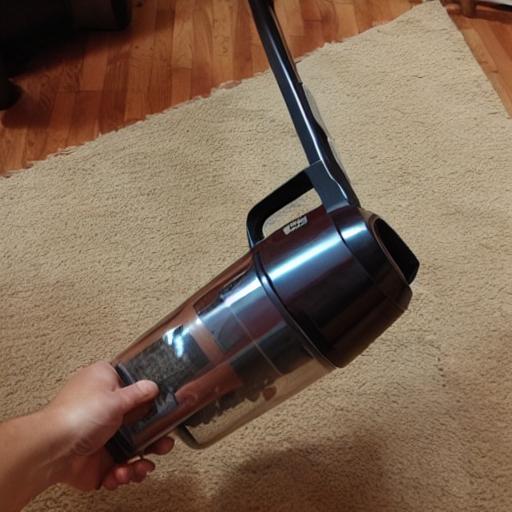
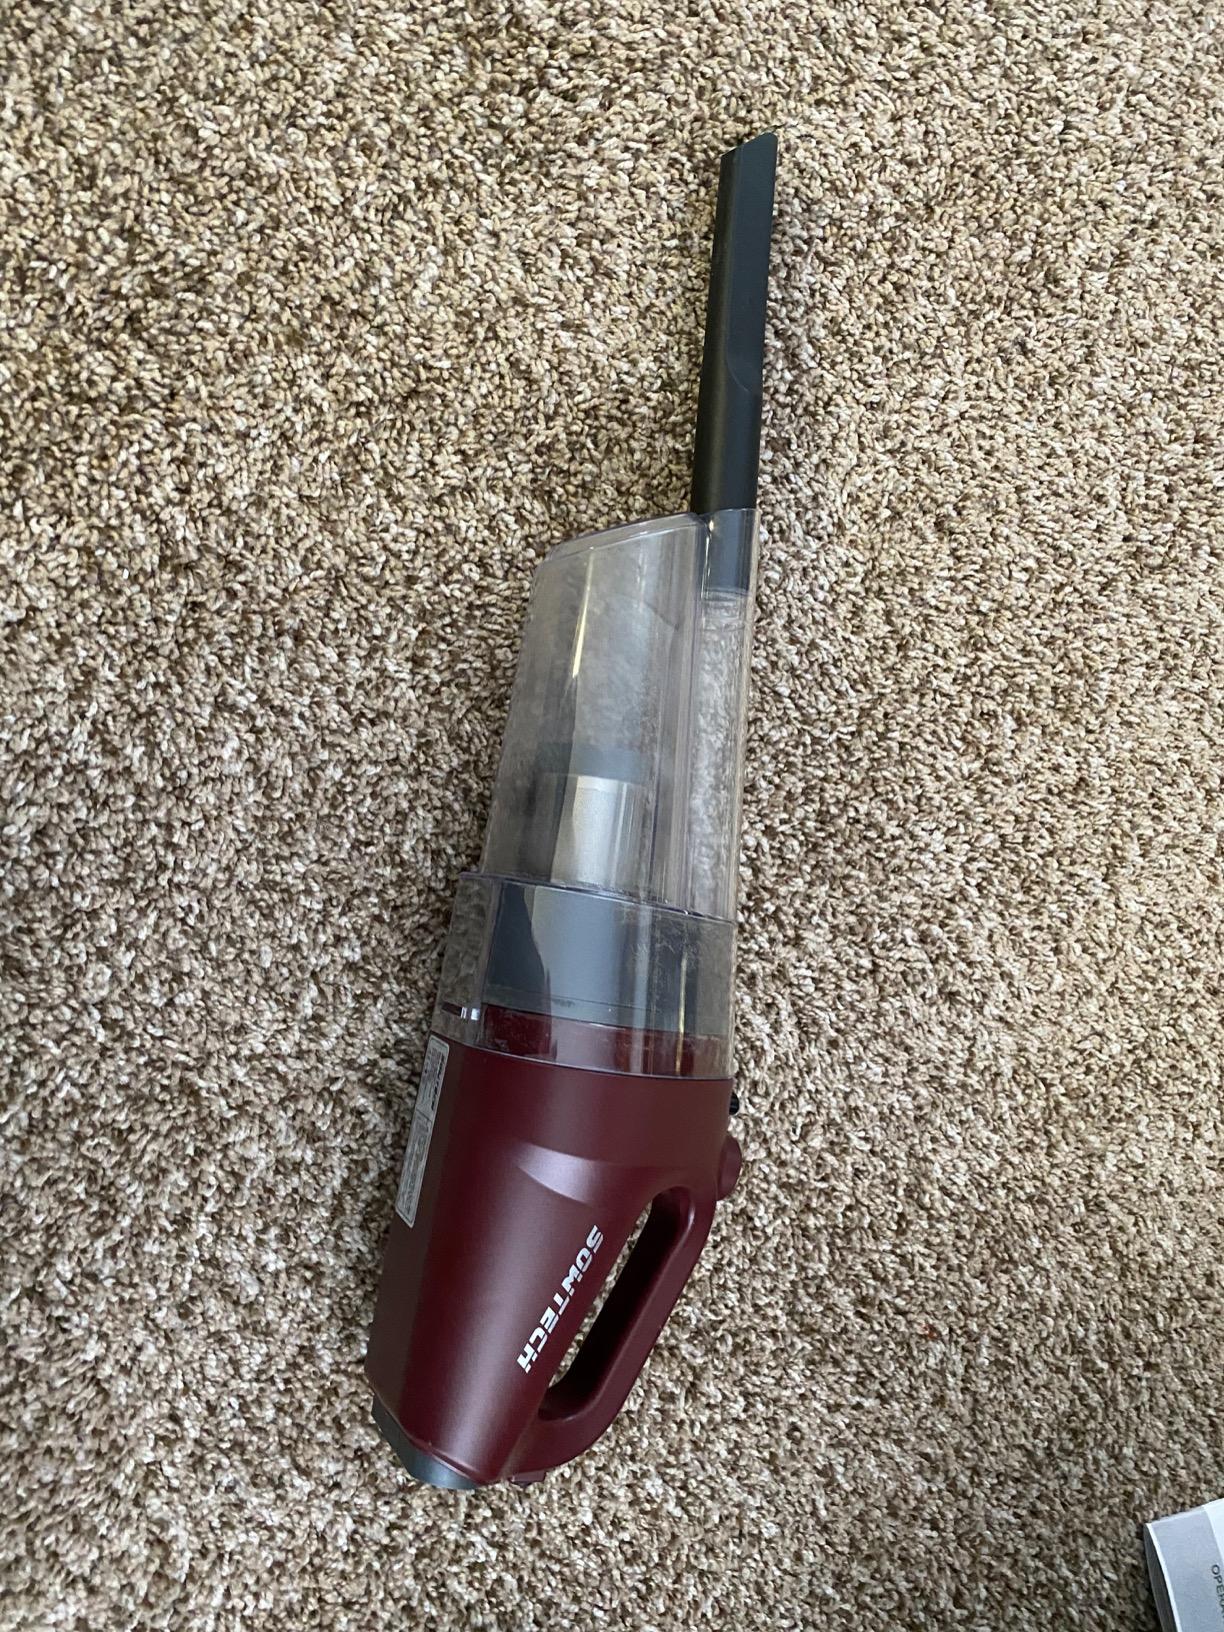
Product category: items_vacuum
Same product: no